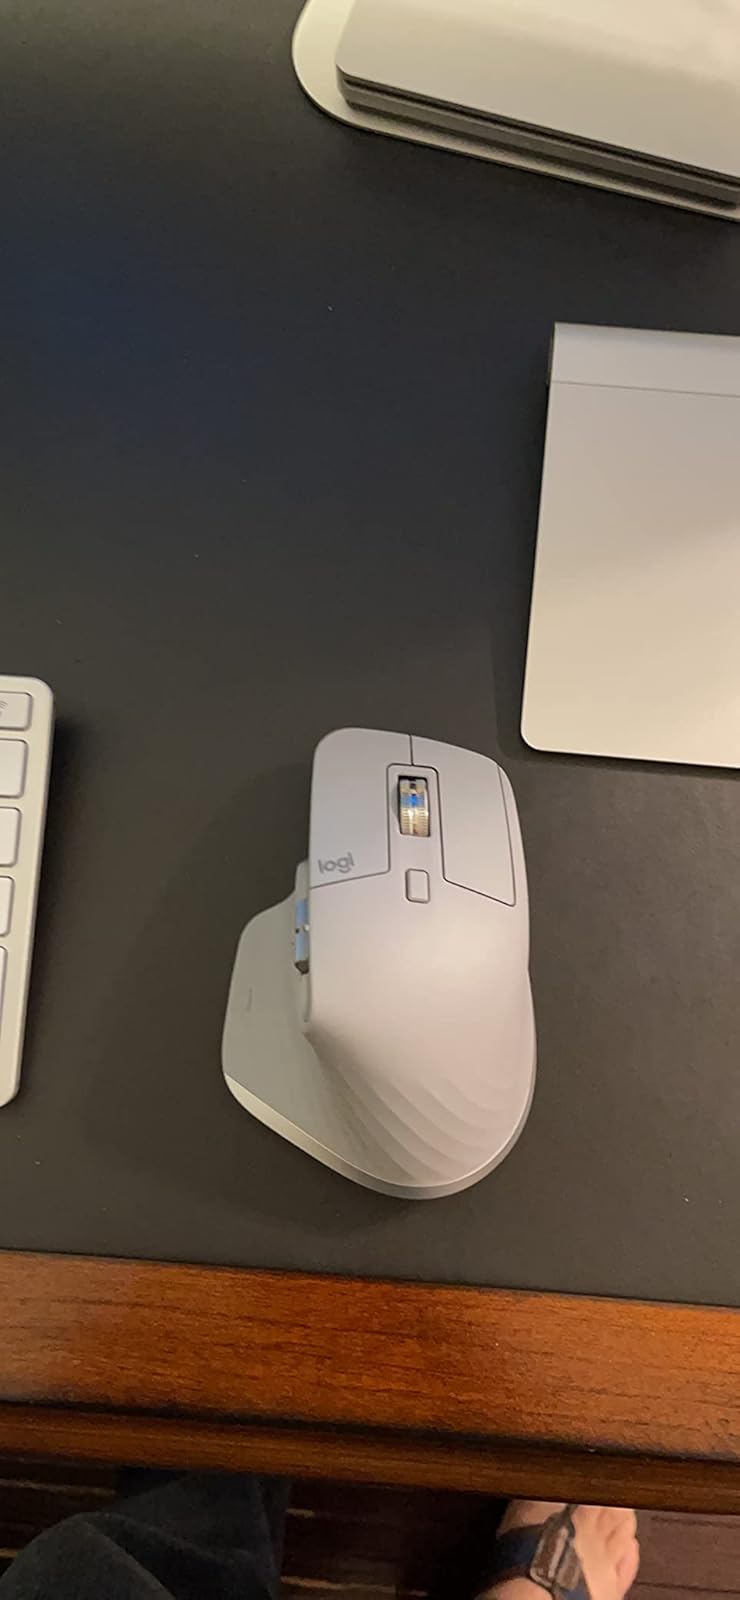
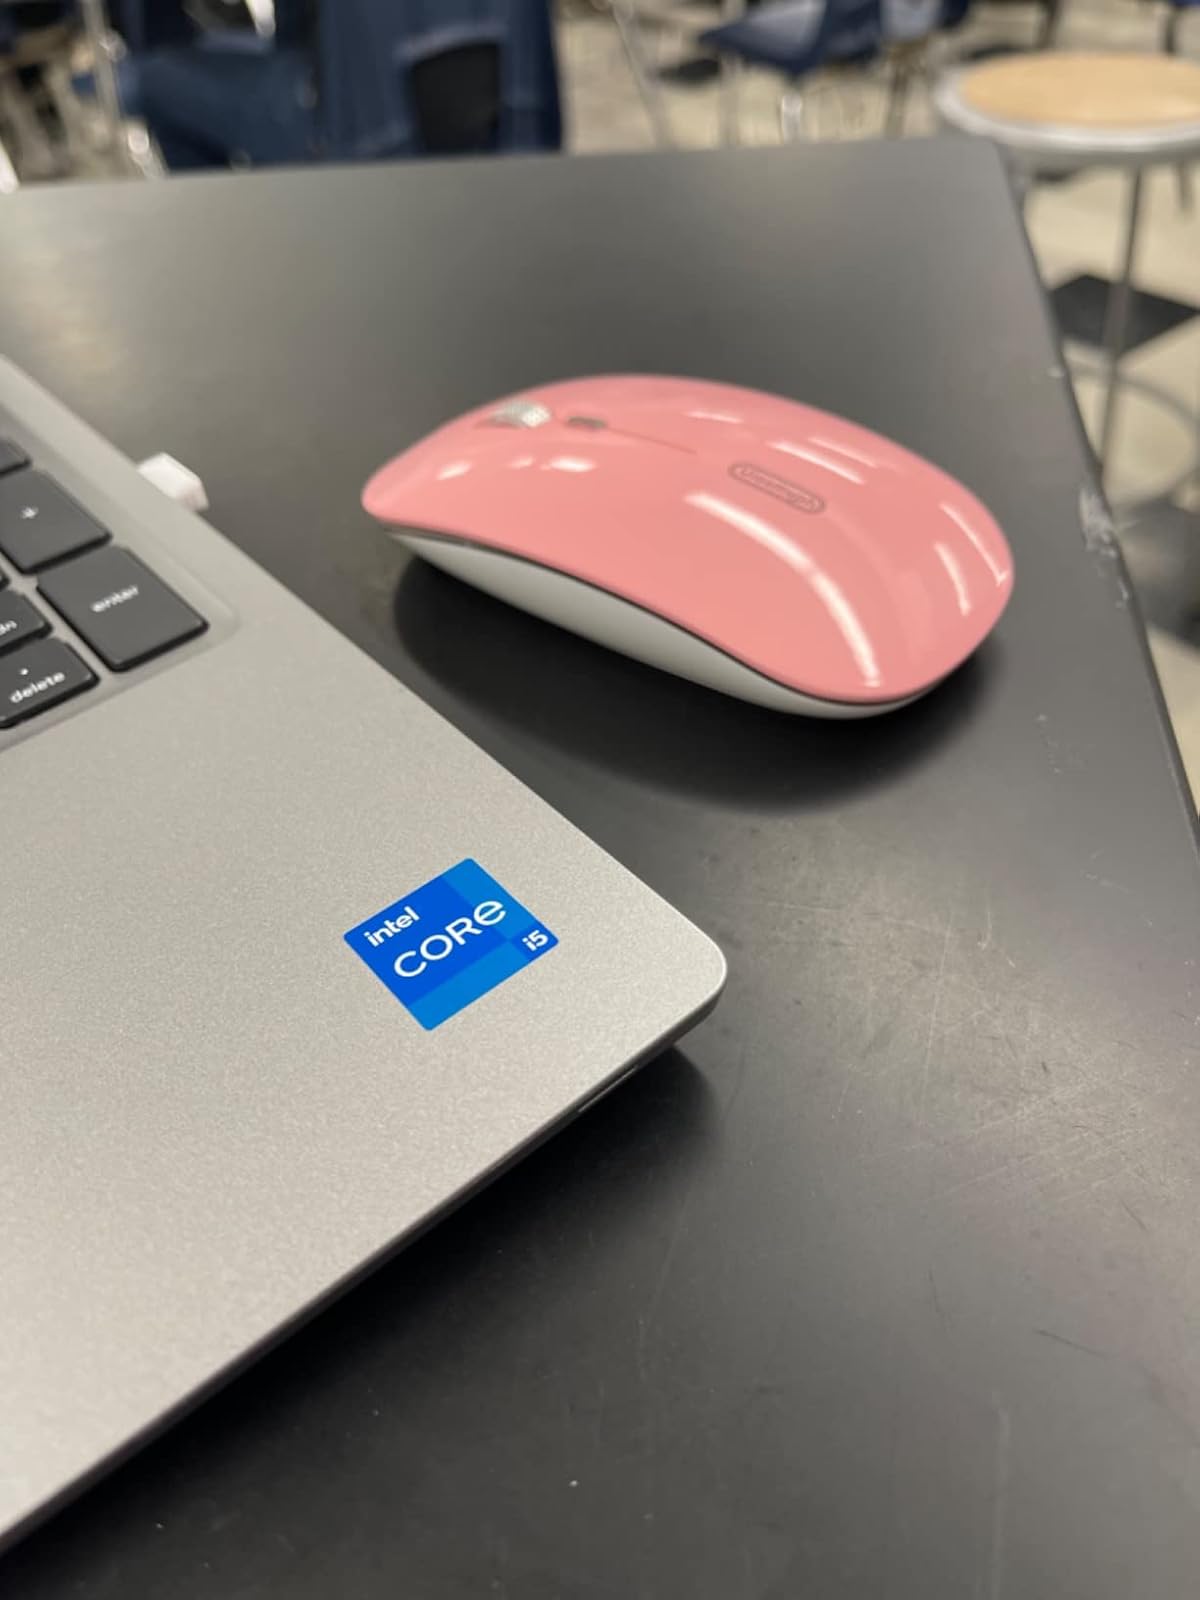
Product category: mouse
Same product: no